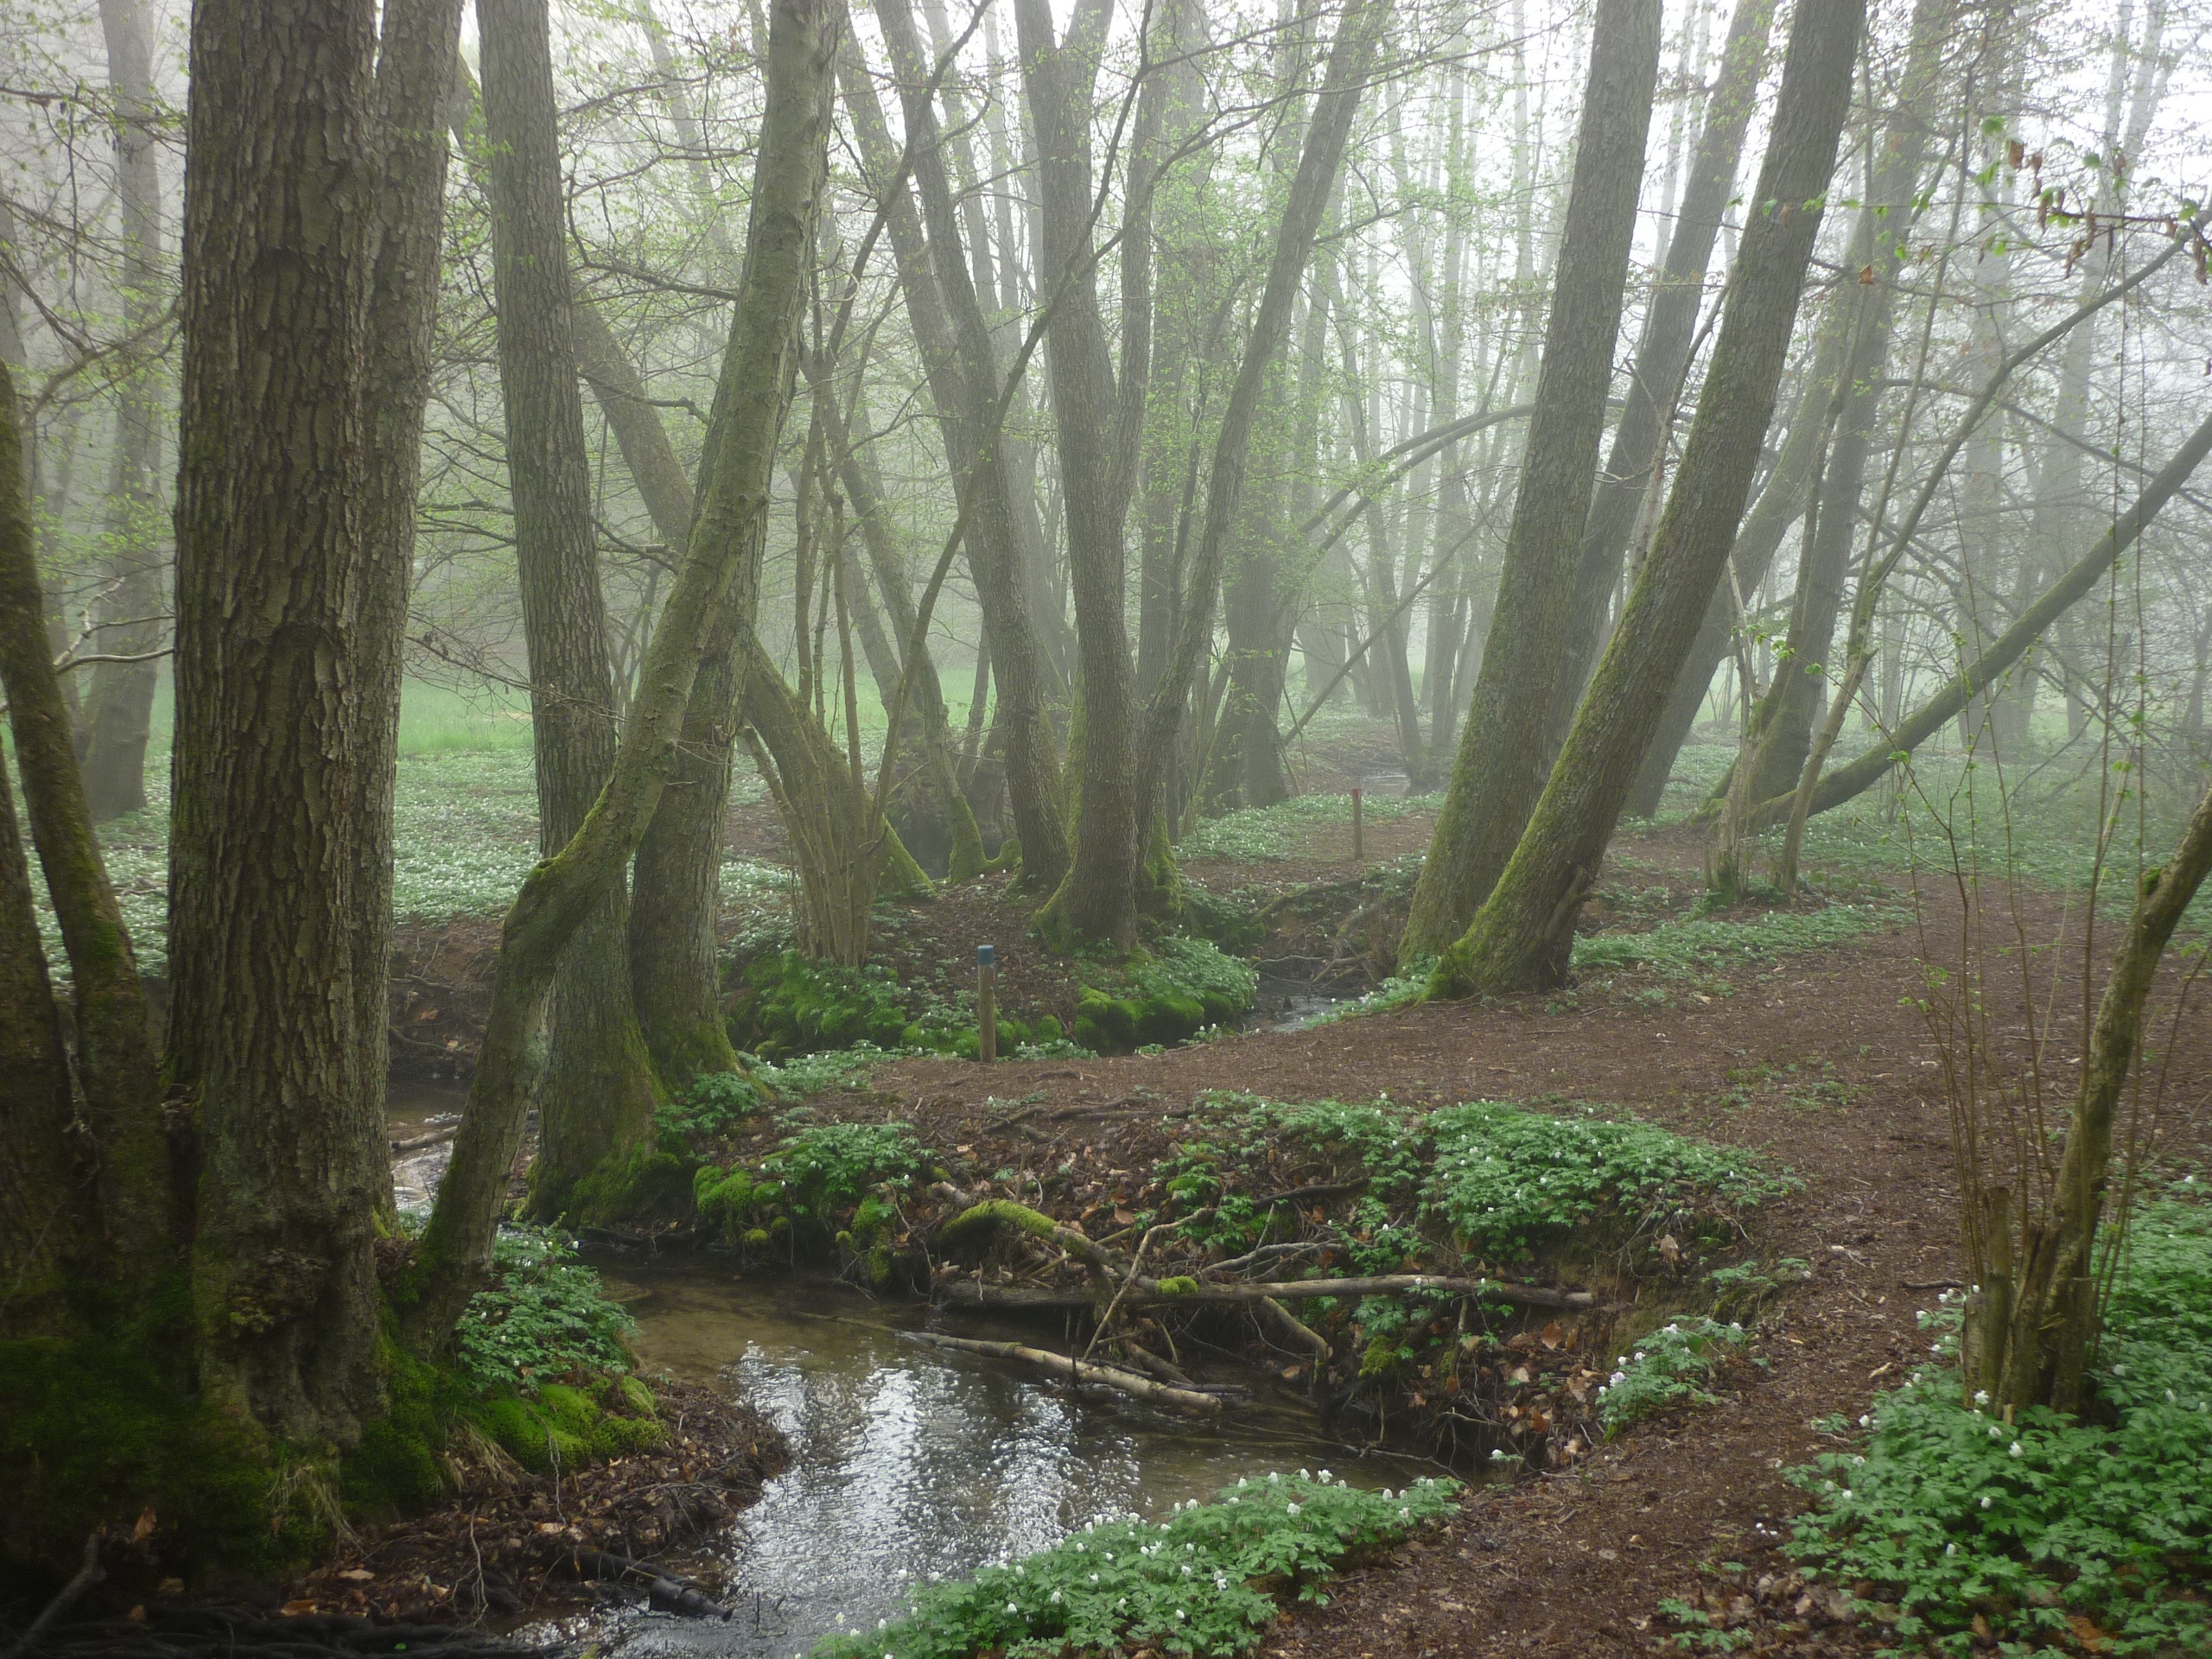
tree, nature, forest, creek, swamp, wilderness, fog, mist, sunlight, morning, river, stream, spring, jungle, vegetation, rainforest, deciduous, wetland, woodland, habitat, ecosystem, archery, meander, biome, parcours, old growth forest, natural environment, geographical feature, atmospheric phenomenon, temperate broadleaf and mixed forest, temperate coniferous forest, riparian forest